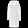
Label: Dress